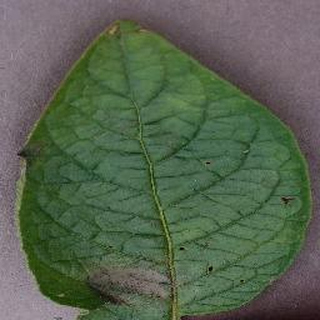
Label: potato_late_blight